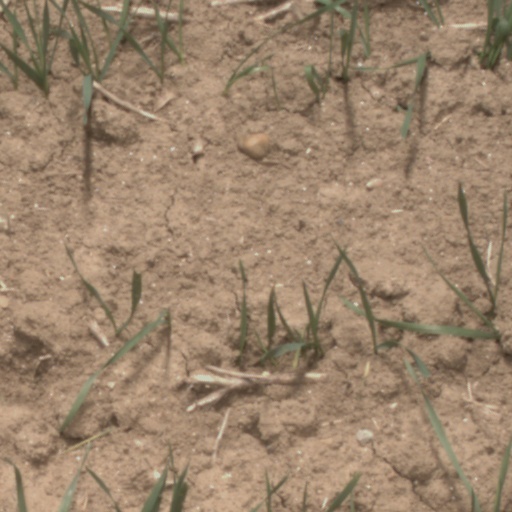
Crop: wheat